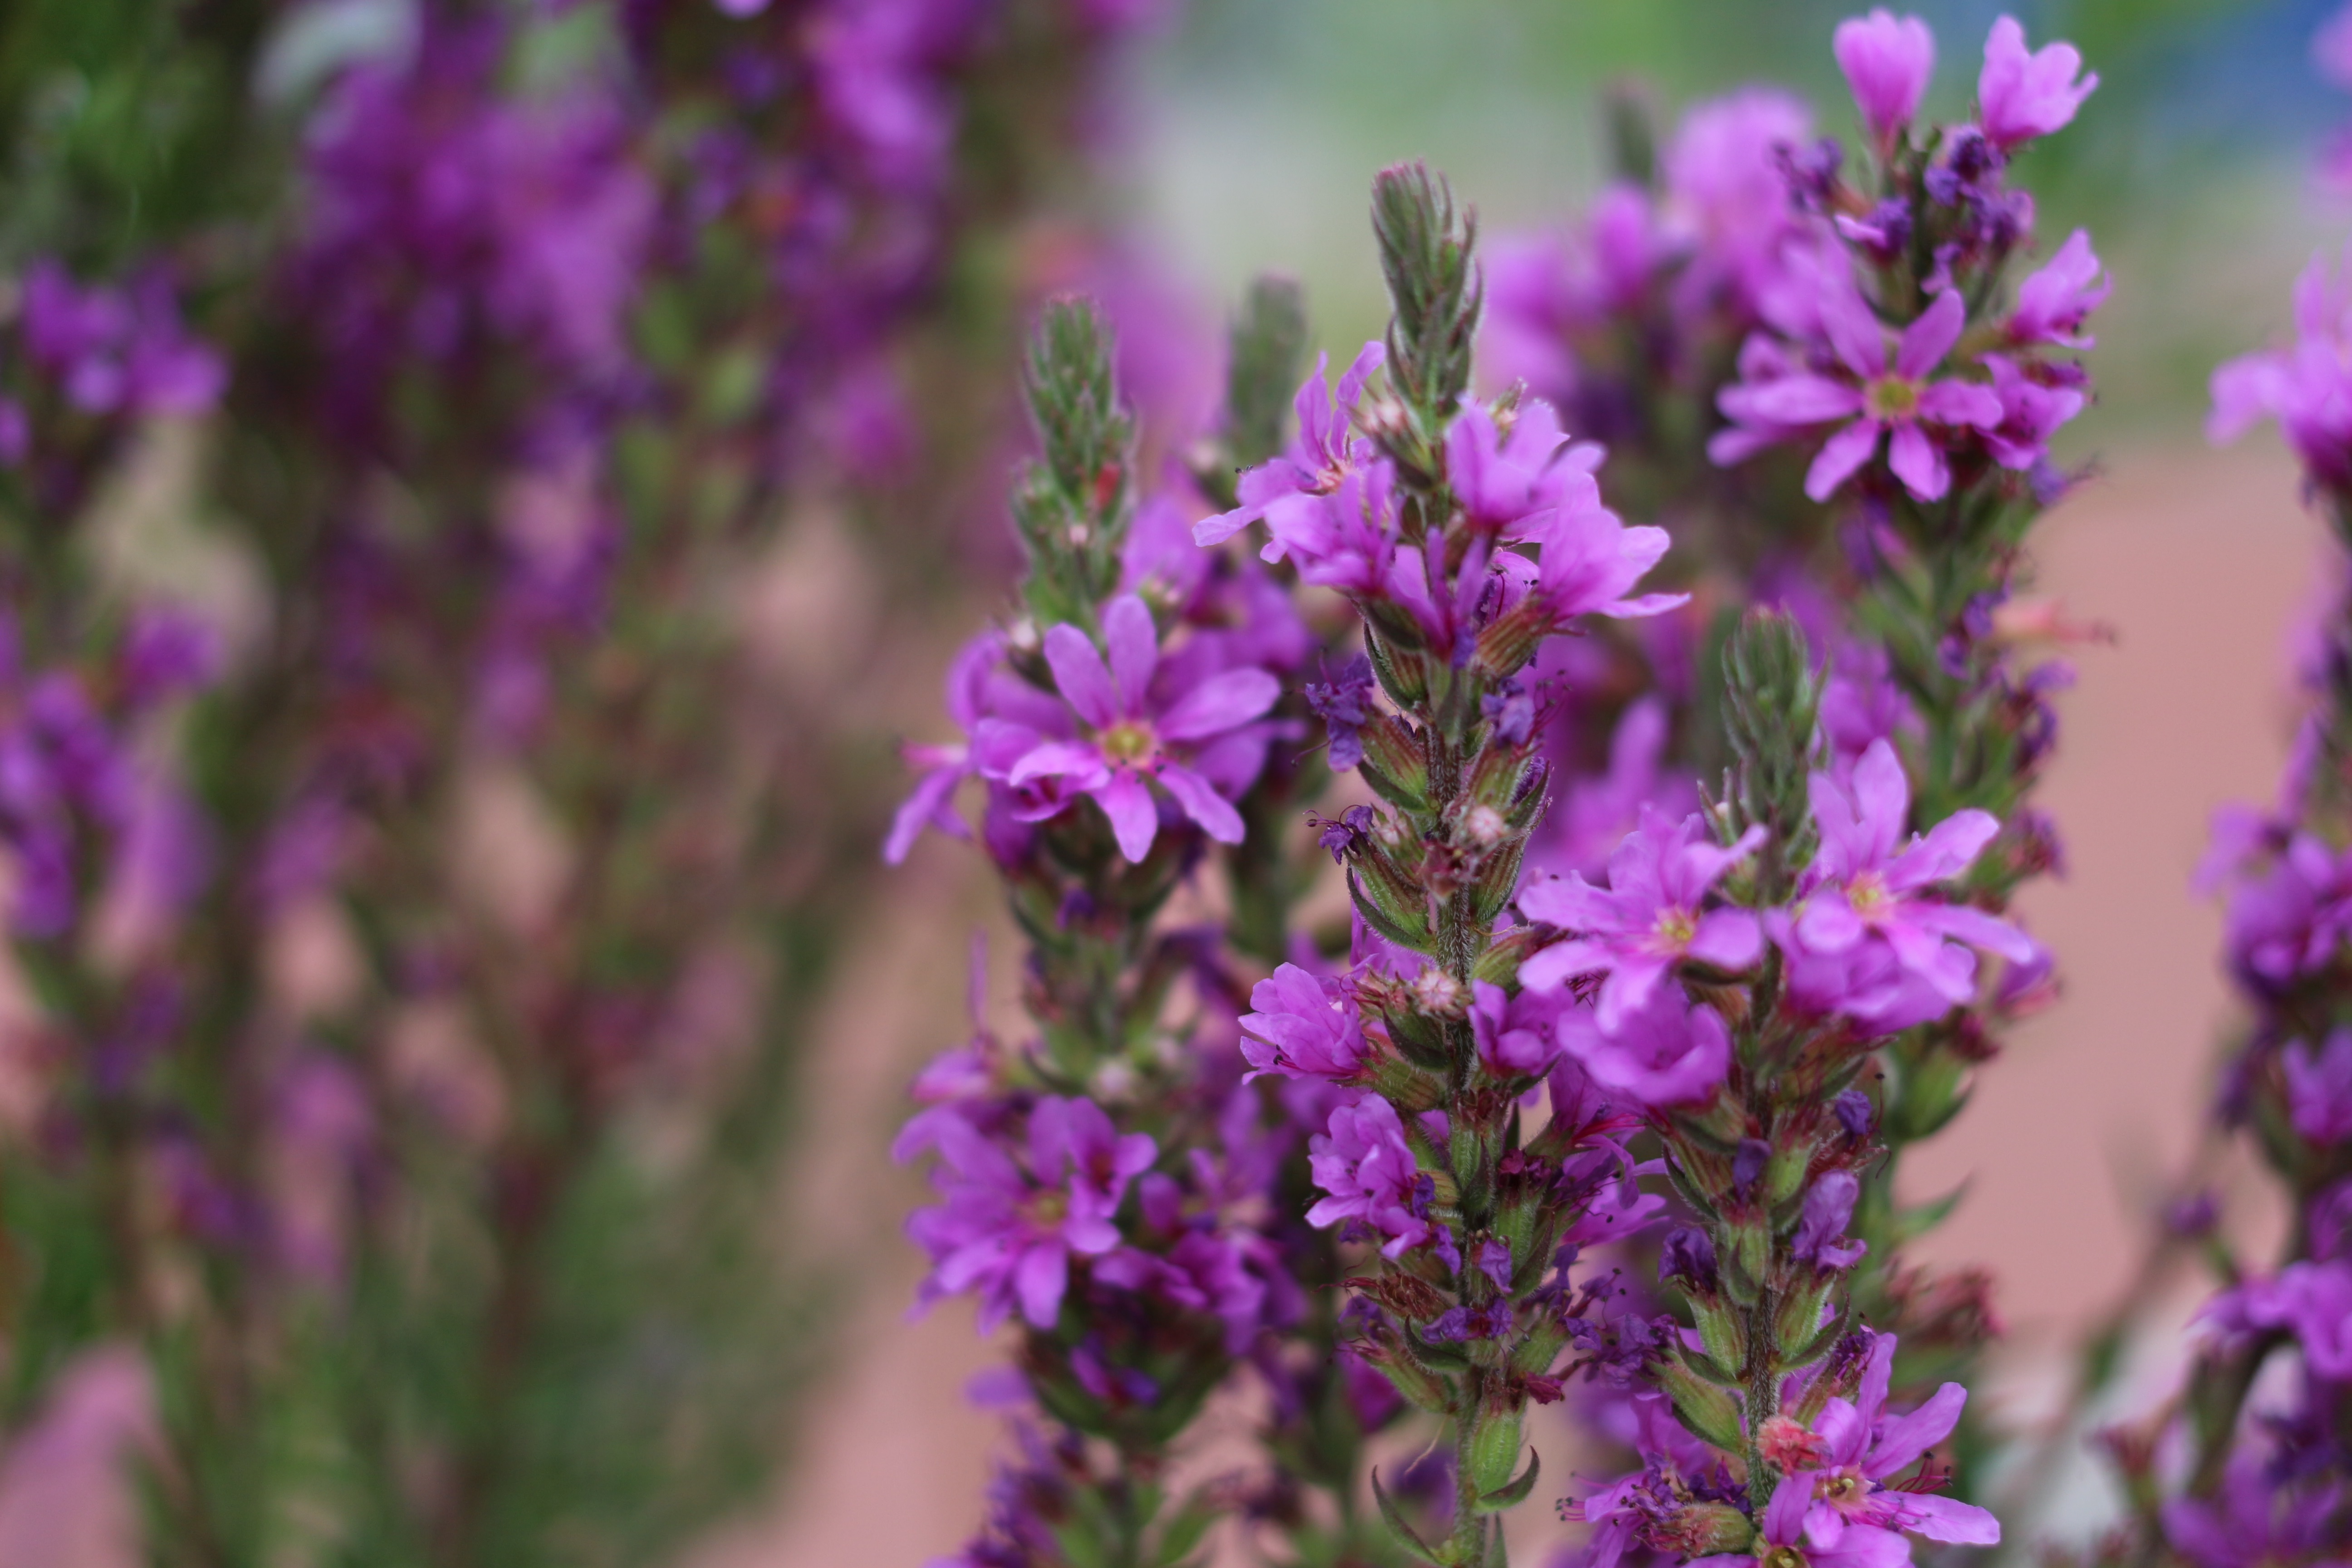
nature, blossom, plant, meadow, flower, herb, botany, flora, lavender, wildflower, shrub, macro photography, flowering plant, annual plant, land plant, english lavender, breckland thyme, loosestrife and pomegranate family